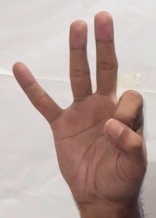
ASL sign: 9